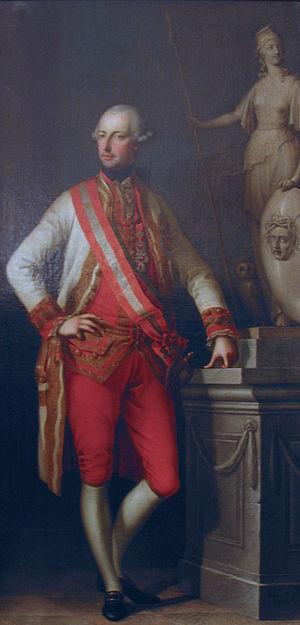
Joseph Hickel, né le 19 mars 1736 à Böhmisch-Leipa, décédé le 28 mars 1807 à Vienne) est un peintre autrichien, peintre de cour de la monarchie de Habsbourg.